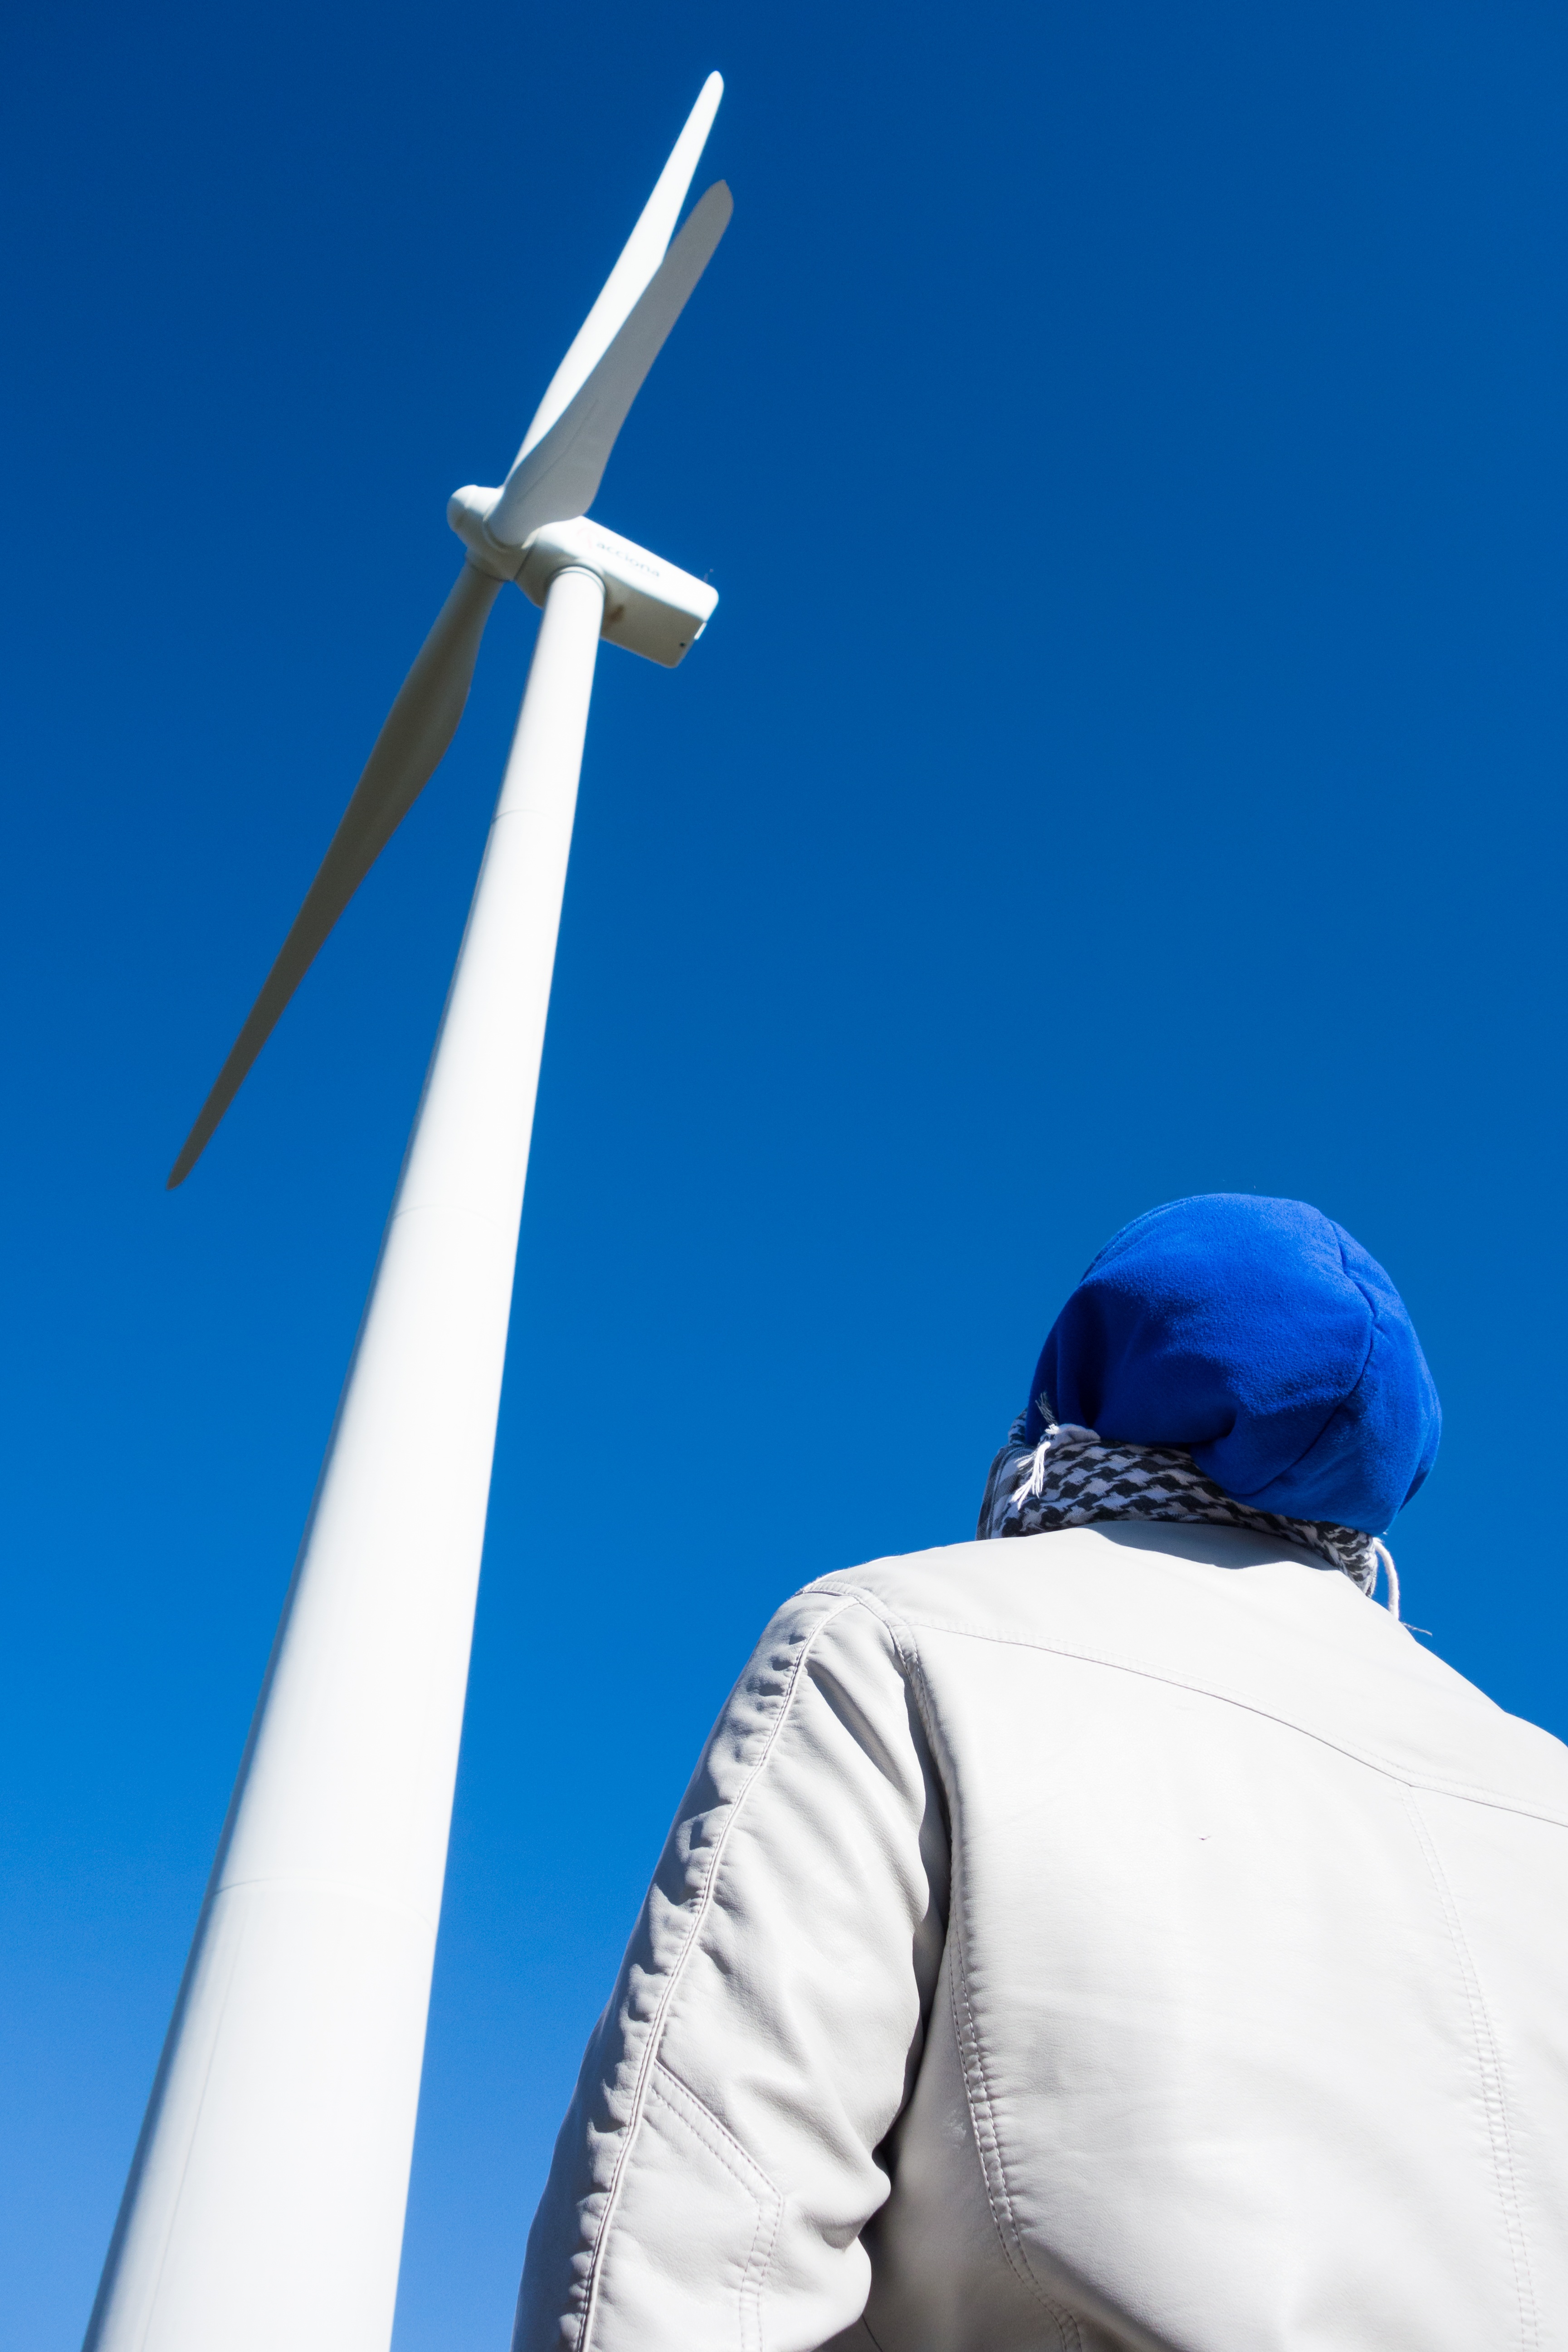
wing, wind, machine, blue, wind turbine, wind energy, energy, renewable energy